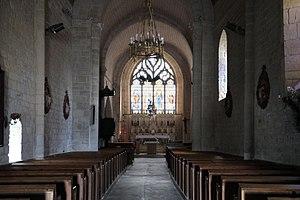
Nef de l'église Notre-Dame Courçon Charente-Maritime France